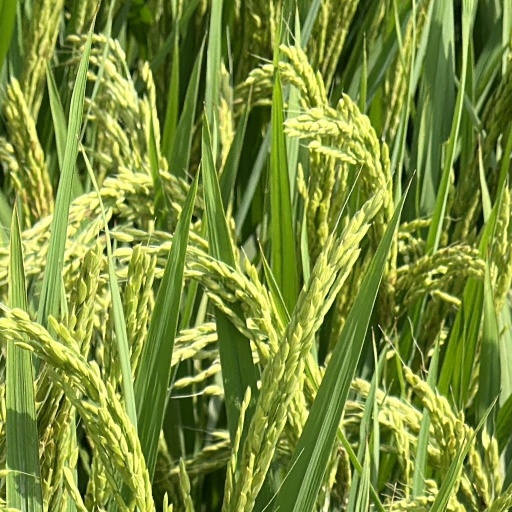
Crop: rice